Jenny Macklin

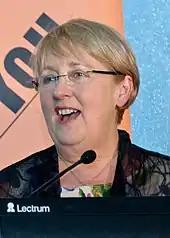
Macklin in 2013

Following the ALP's defeat at the 2013 federal election, Macklin endorsed Anthony Albanese for the leadership of the party. Albanese was defeated by Bill Shorten in the leadership vote. Macklin was included in Shorten's shadow ministry and retained her place until announcing her retirement, holding the portfolios of families and payments (2013–2016), disability reform (2013–2016) and families and social services (2016–2018).